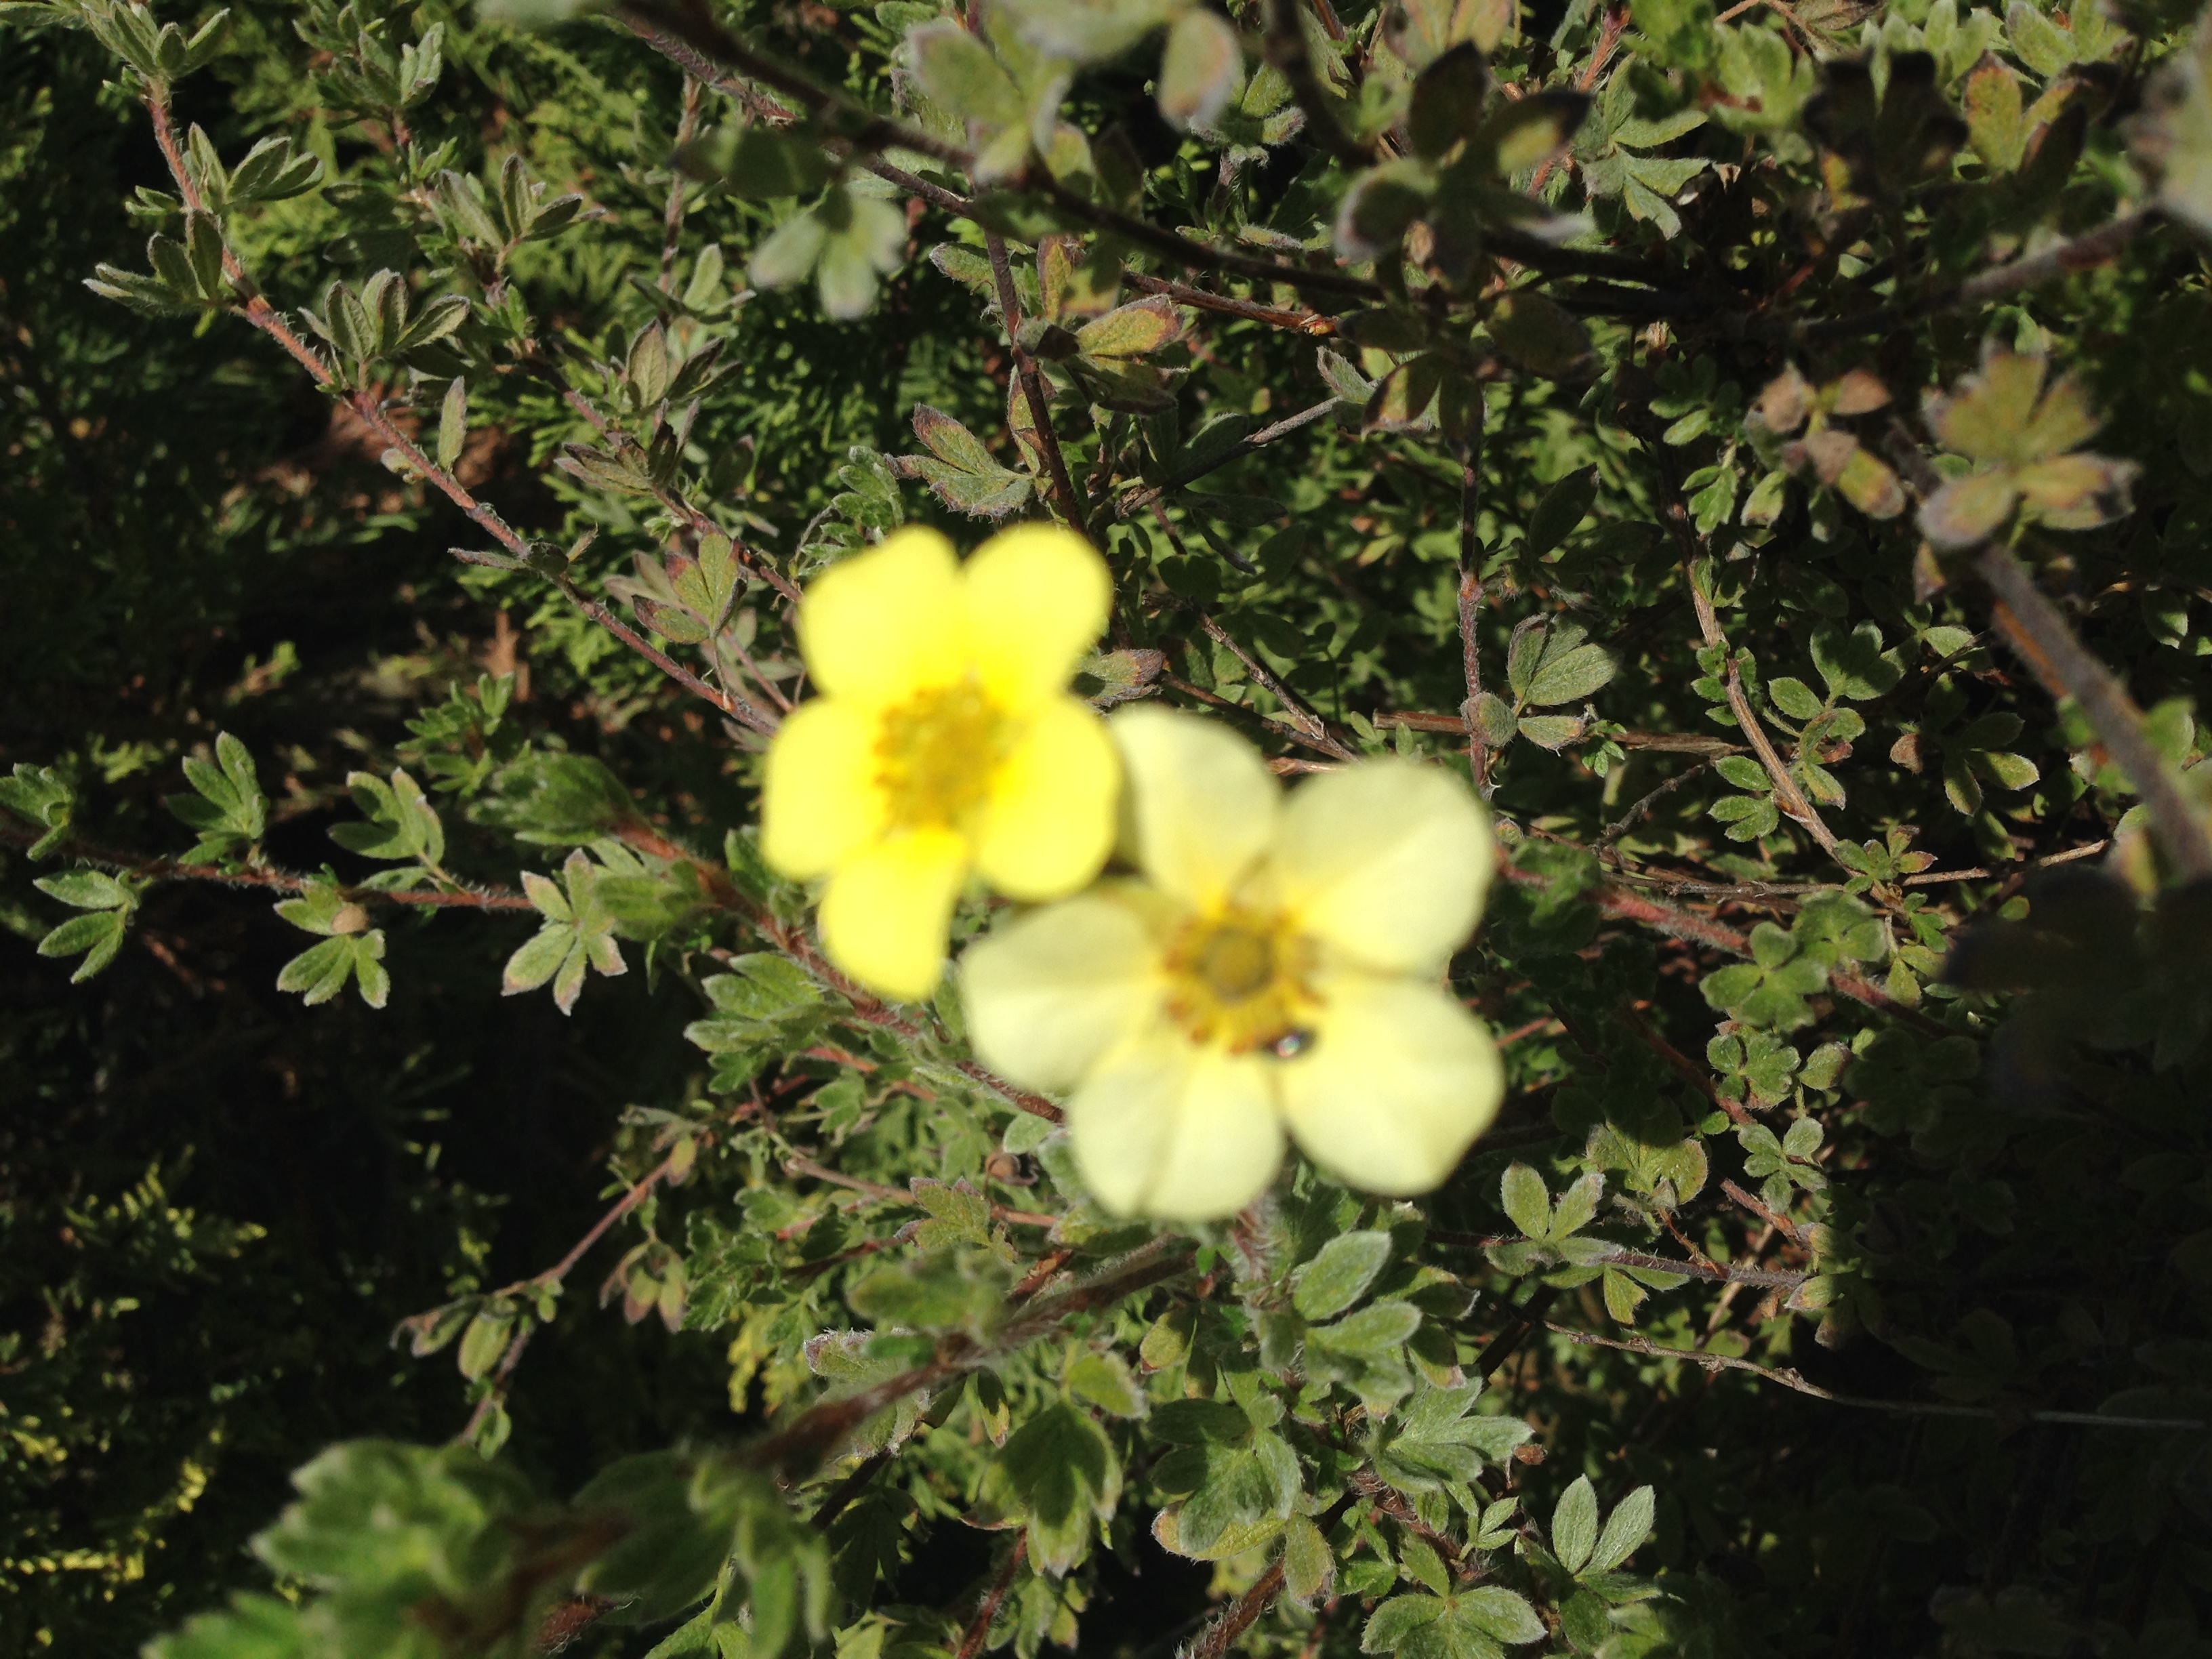
flower, yellow, plant, petal, vegetation, terrestrial plant, herbaceous plant, groundcover, flowering plant, annual plant, subshrub, shrub, rose family, wildflower, soil, rose order, wood sorrel family, cinquefoil, evening primrose family, rock rose, malvales, ericales